The Andy Griffith Show

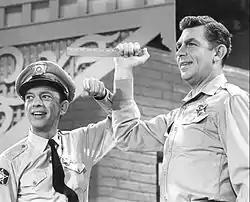
Knotts and Griffith as their characters in a still taken from the October 7, 1965, one-hour variety special "The Andy Griffith, Don Knotts, and Jim Nabors Show"

The sitcom's production team included producers Aaron Ruben (1960–1965) and Bob Ross (1965–1968). First-season writers (many of whom worked in pairs) included Jack Elinson, Charles Stewart, Arthur Stander, and Frank Tarloff (as "David Adler"), Benedict Freedman and John Fenton Murray, Leo Solomon and Ben Gershman, and Jim Fritzell and Everett Greenbaum. During season six, Greenbaum and Fritzell left the show. Ruben departed for "Gomer Pyle, U.S.M.C.", a show he owned in part. Writer Harvey Bullock left after season six. Bob Sweeney directed the first three seasons save the premiere.